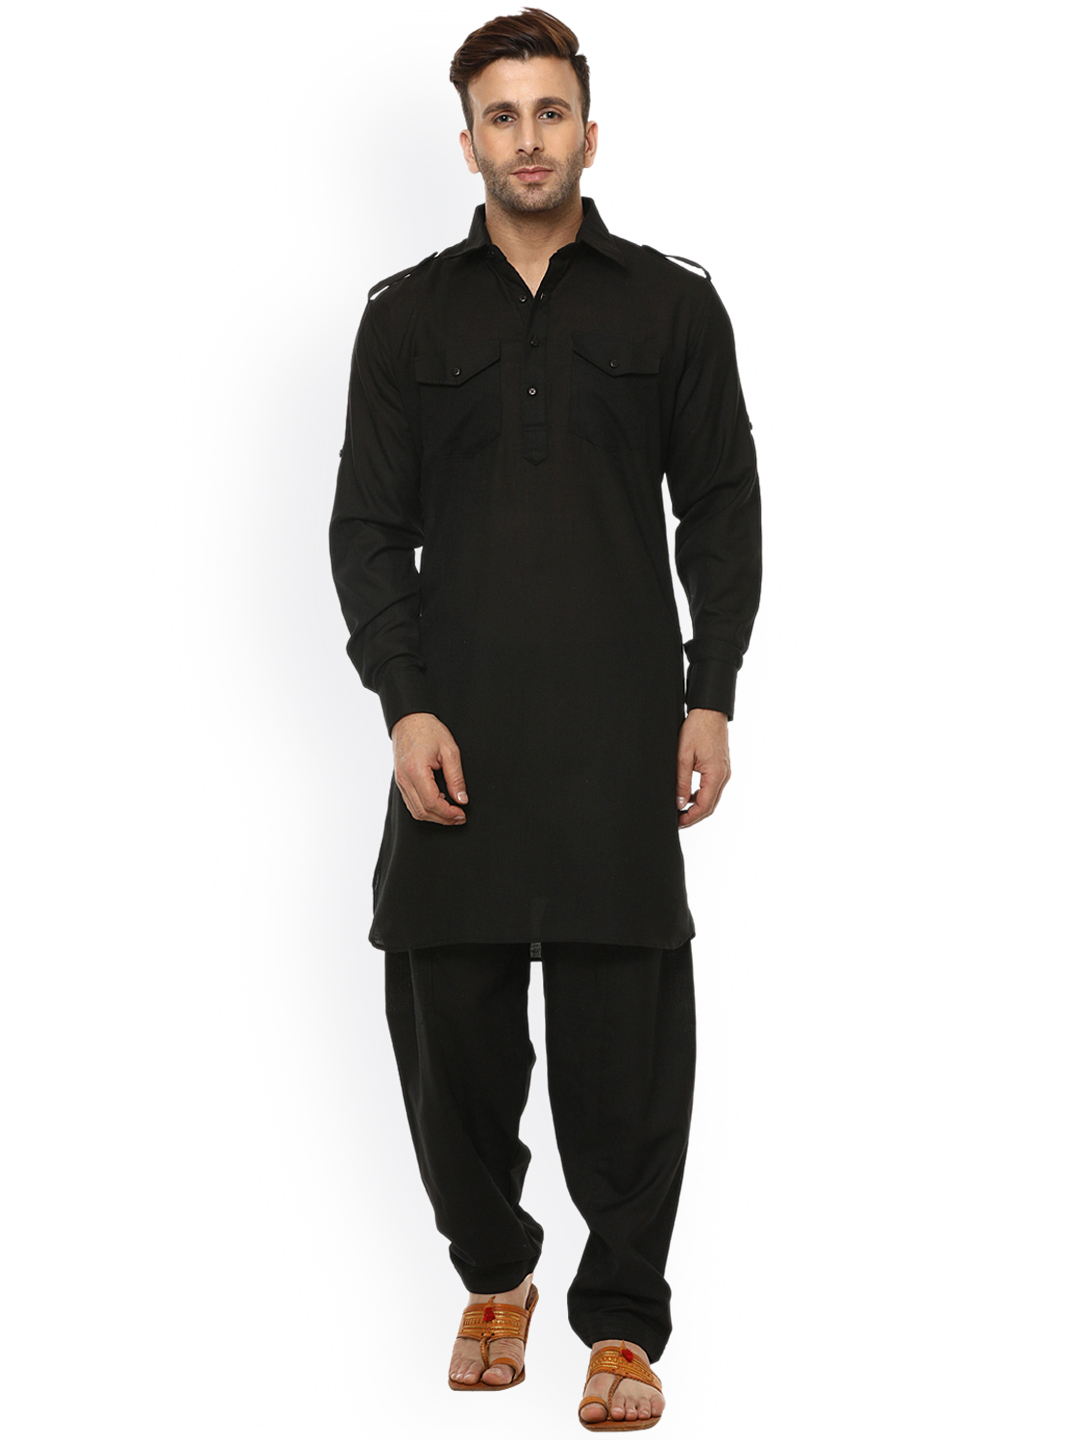
Gender: men